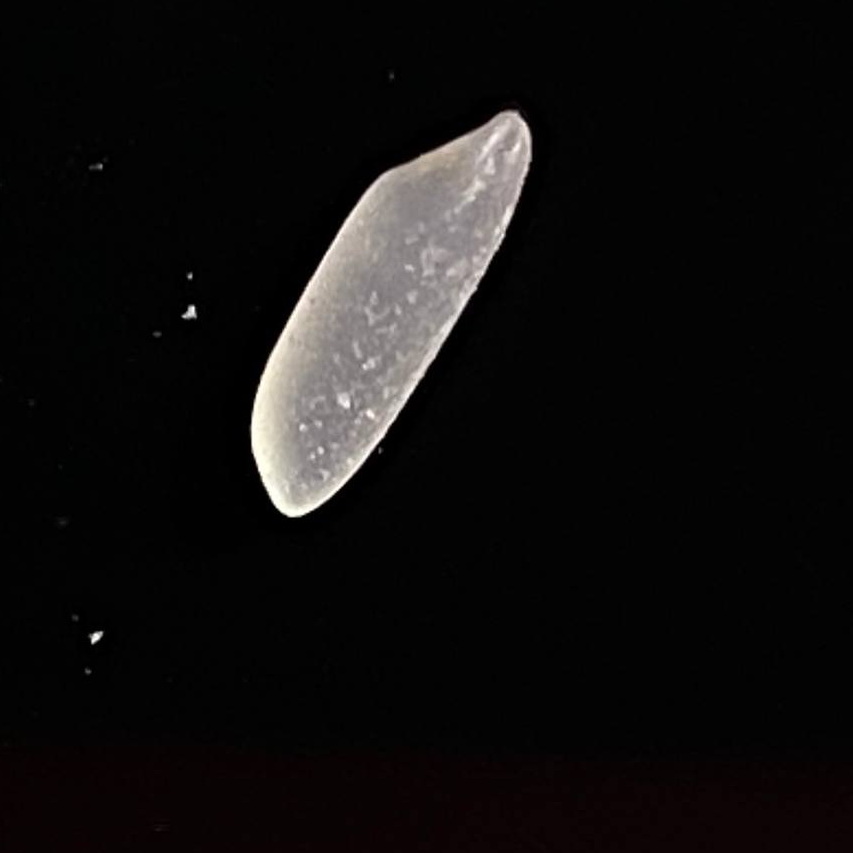
Rice variety: Katarivog